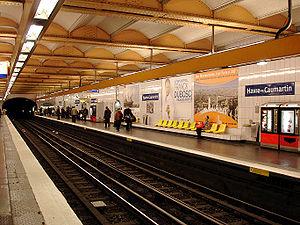
Station Havre - Caumartin de la ligne 3 du métro de Paris, France.
Cet article constitue la liste des stations du métro de Paris ayant une configuration particulière, en considérant qu'une station classique est souterraine, a des quais dont la longueur correspond à celle des rames en circulation et possède deux quais encadrant deux voies, le tout sous un plafond voûté. Ces critères sont globaux ; si une particularité est propre à une ligne mais se retrouve dans toutes ses stations, celles-ci peuvent être considérées comme classique, avec mention de ladite particularité. Ne sont en revanche pas prises en compte les particularités dans la décoration, recensées dans l'article « Aménagement des stations du métro de Paris ».
Havre - Caumartin est une station des lignes 3 et 9 du métro de Paris, située dans le 9ᵉ arrondissement de Paris.